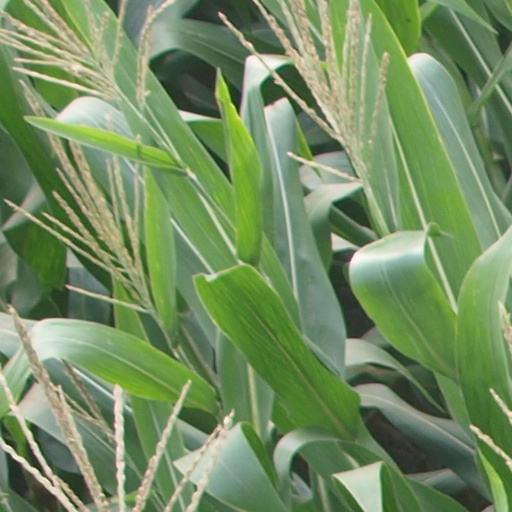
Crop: maize; corn